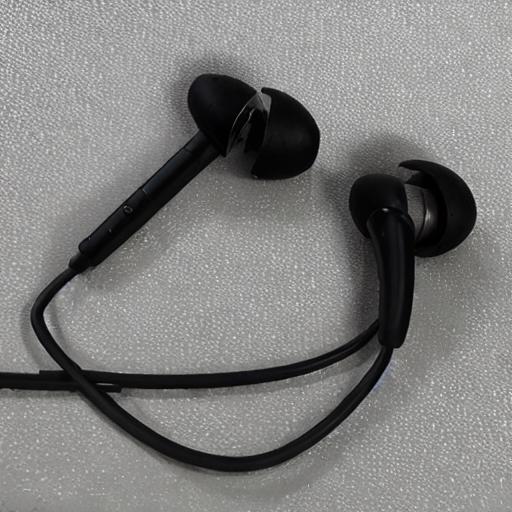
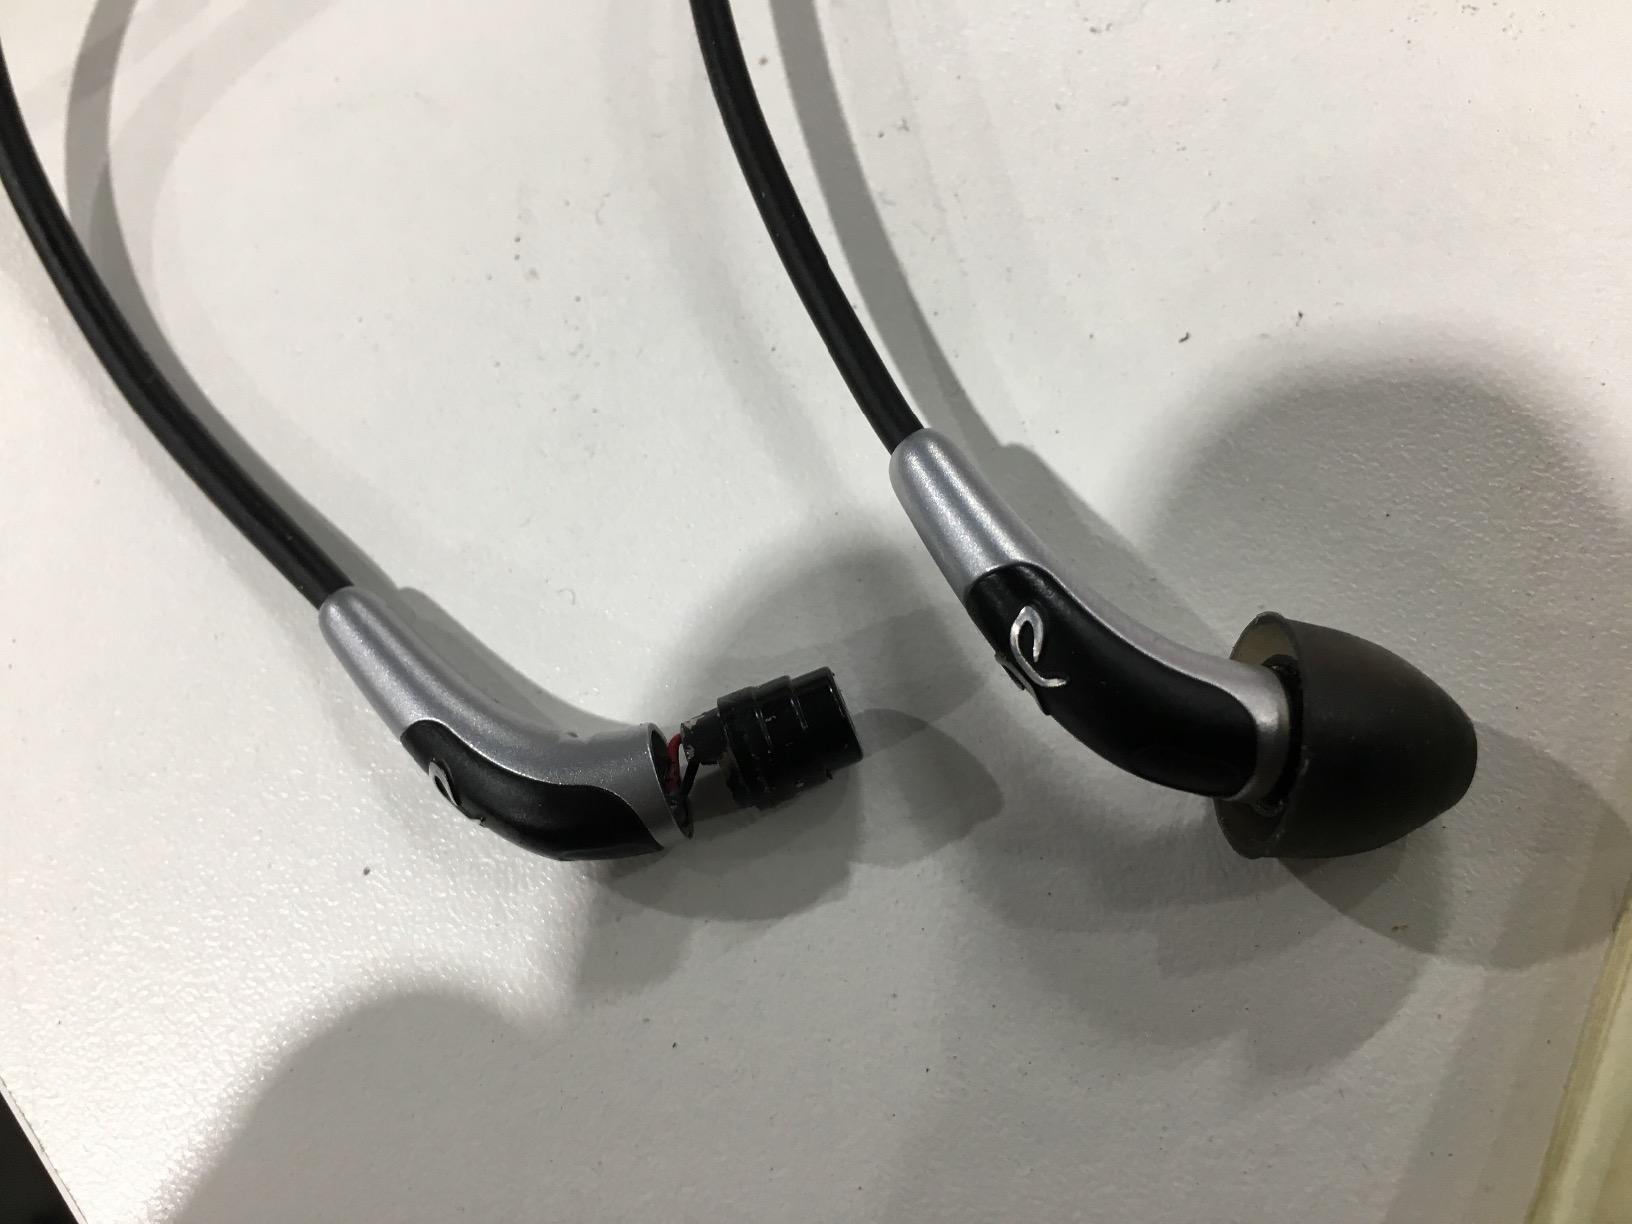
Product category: headphones
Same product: no